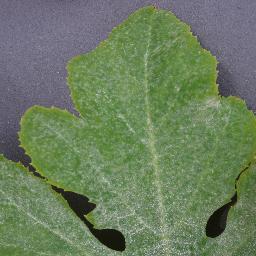
Label: Squash___Powdery_mildew